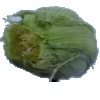
Label: Corn Husk 1